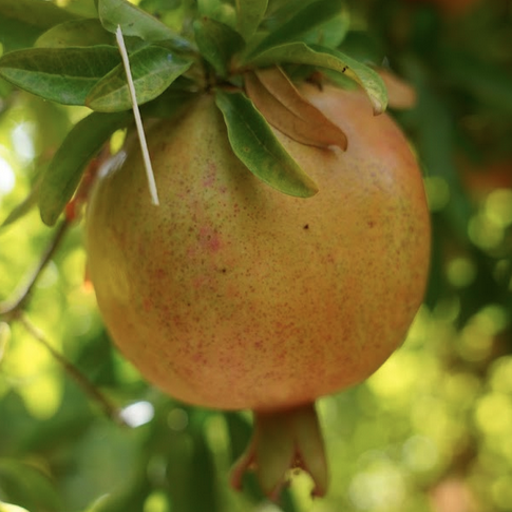
Label: Healthy